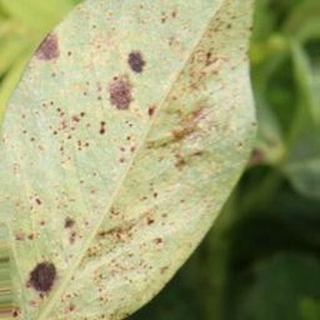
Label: groundnut_rust